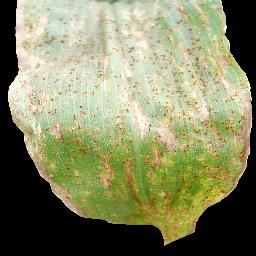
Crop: corn
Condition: (maize)_common_rust